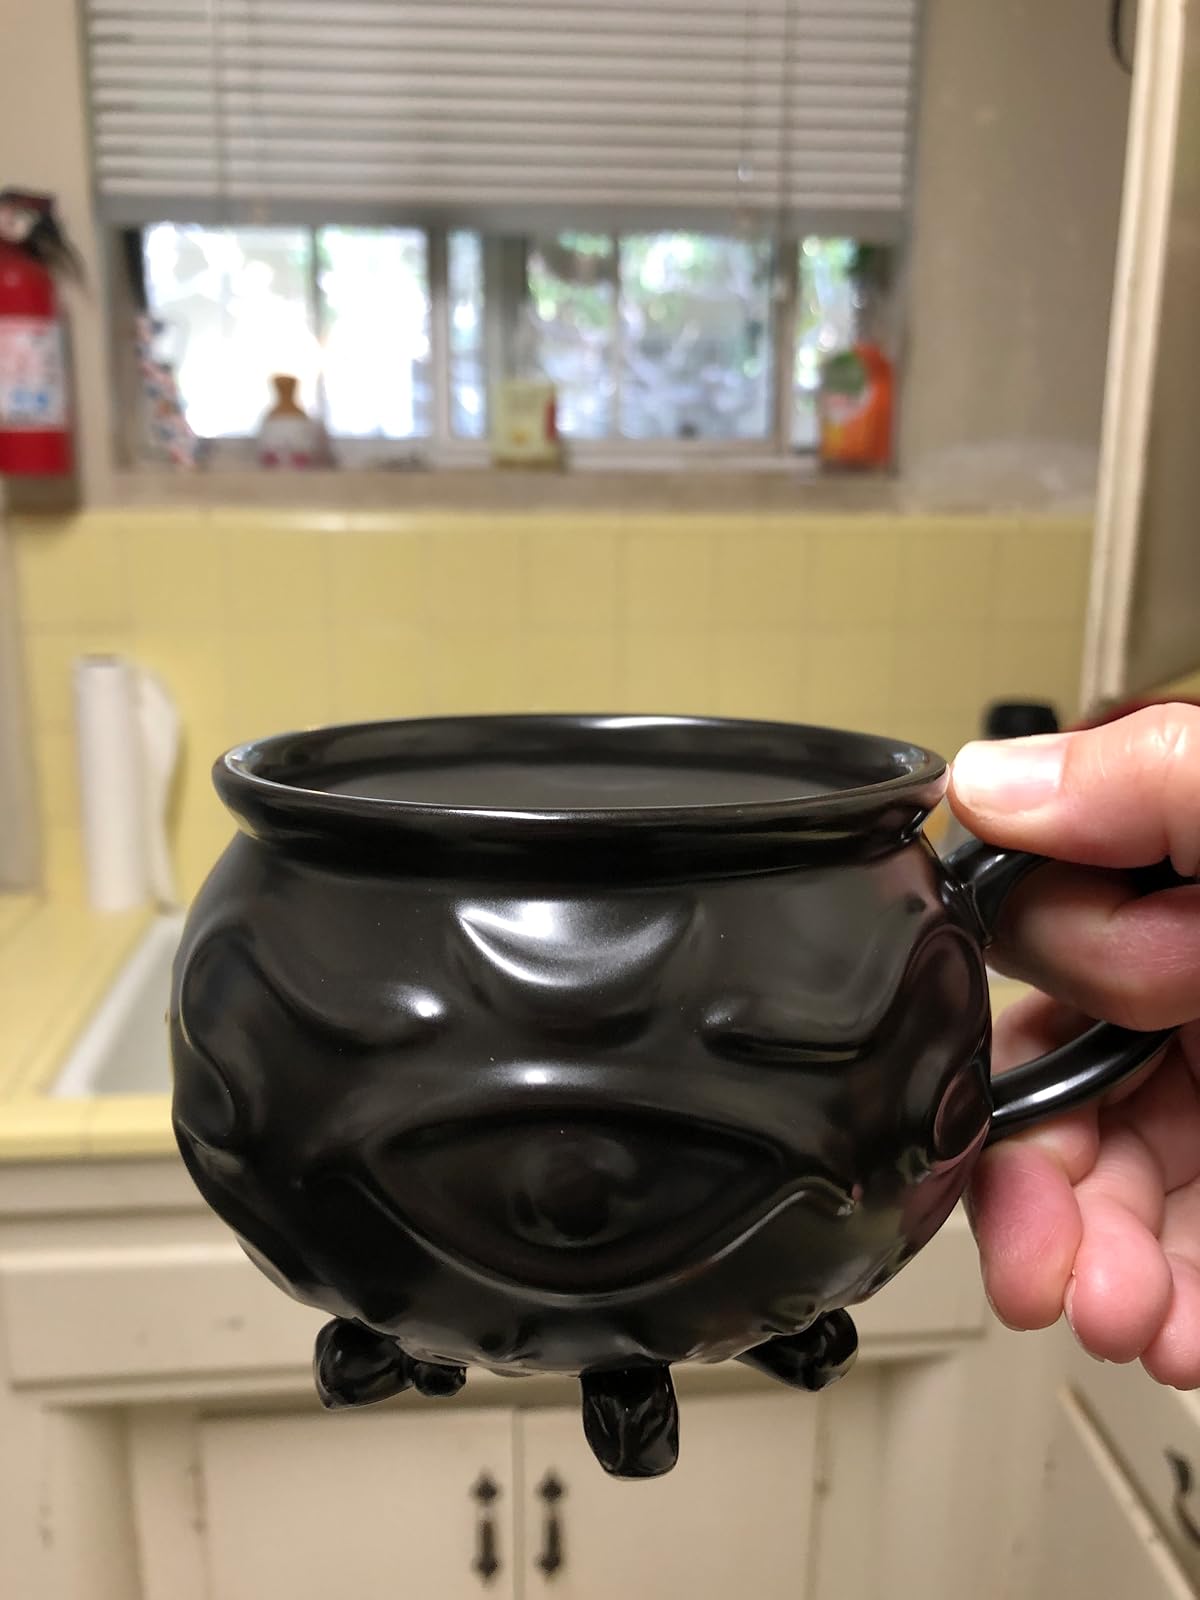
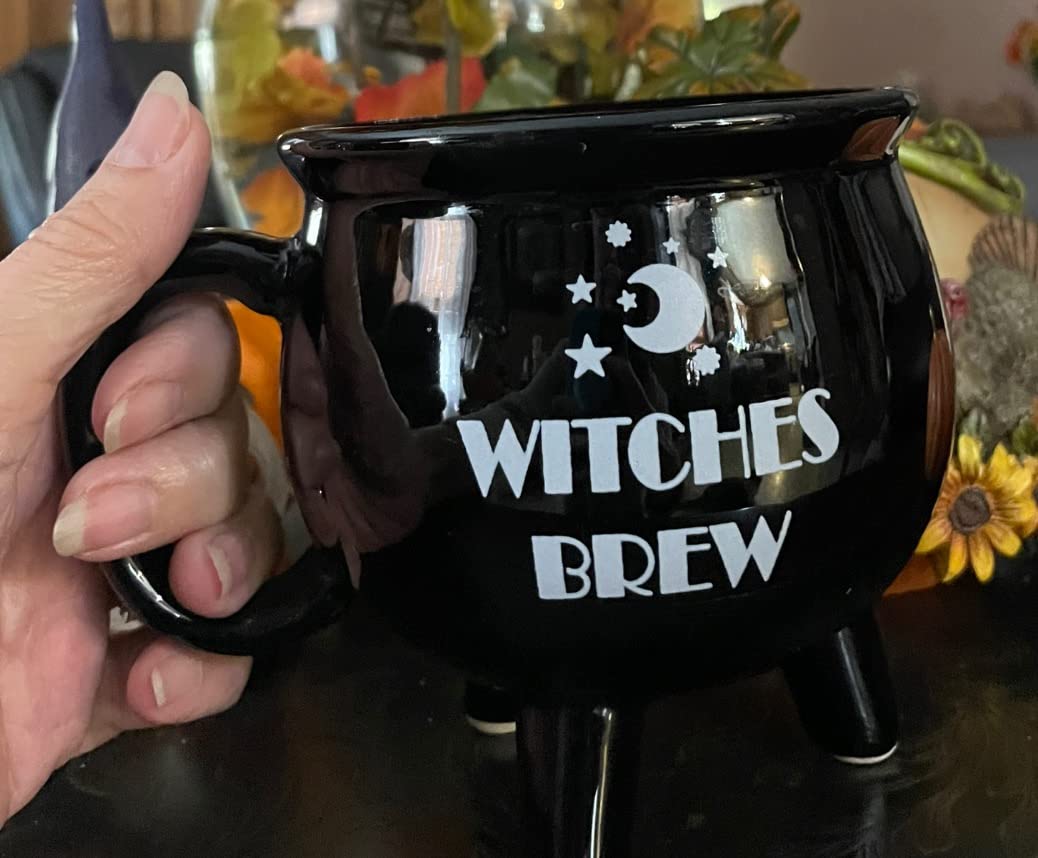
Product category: items_mug
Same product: no